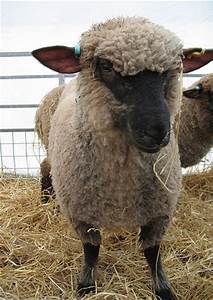
Label: pecora